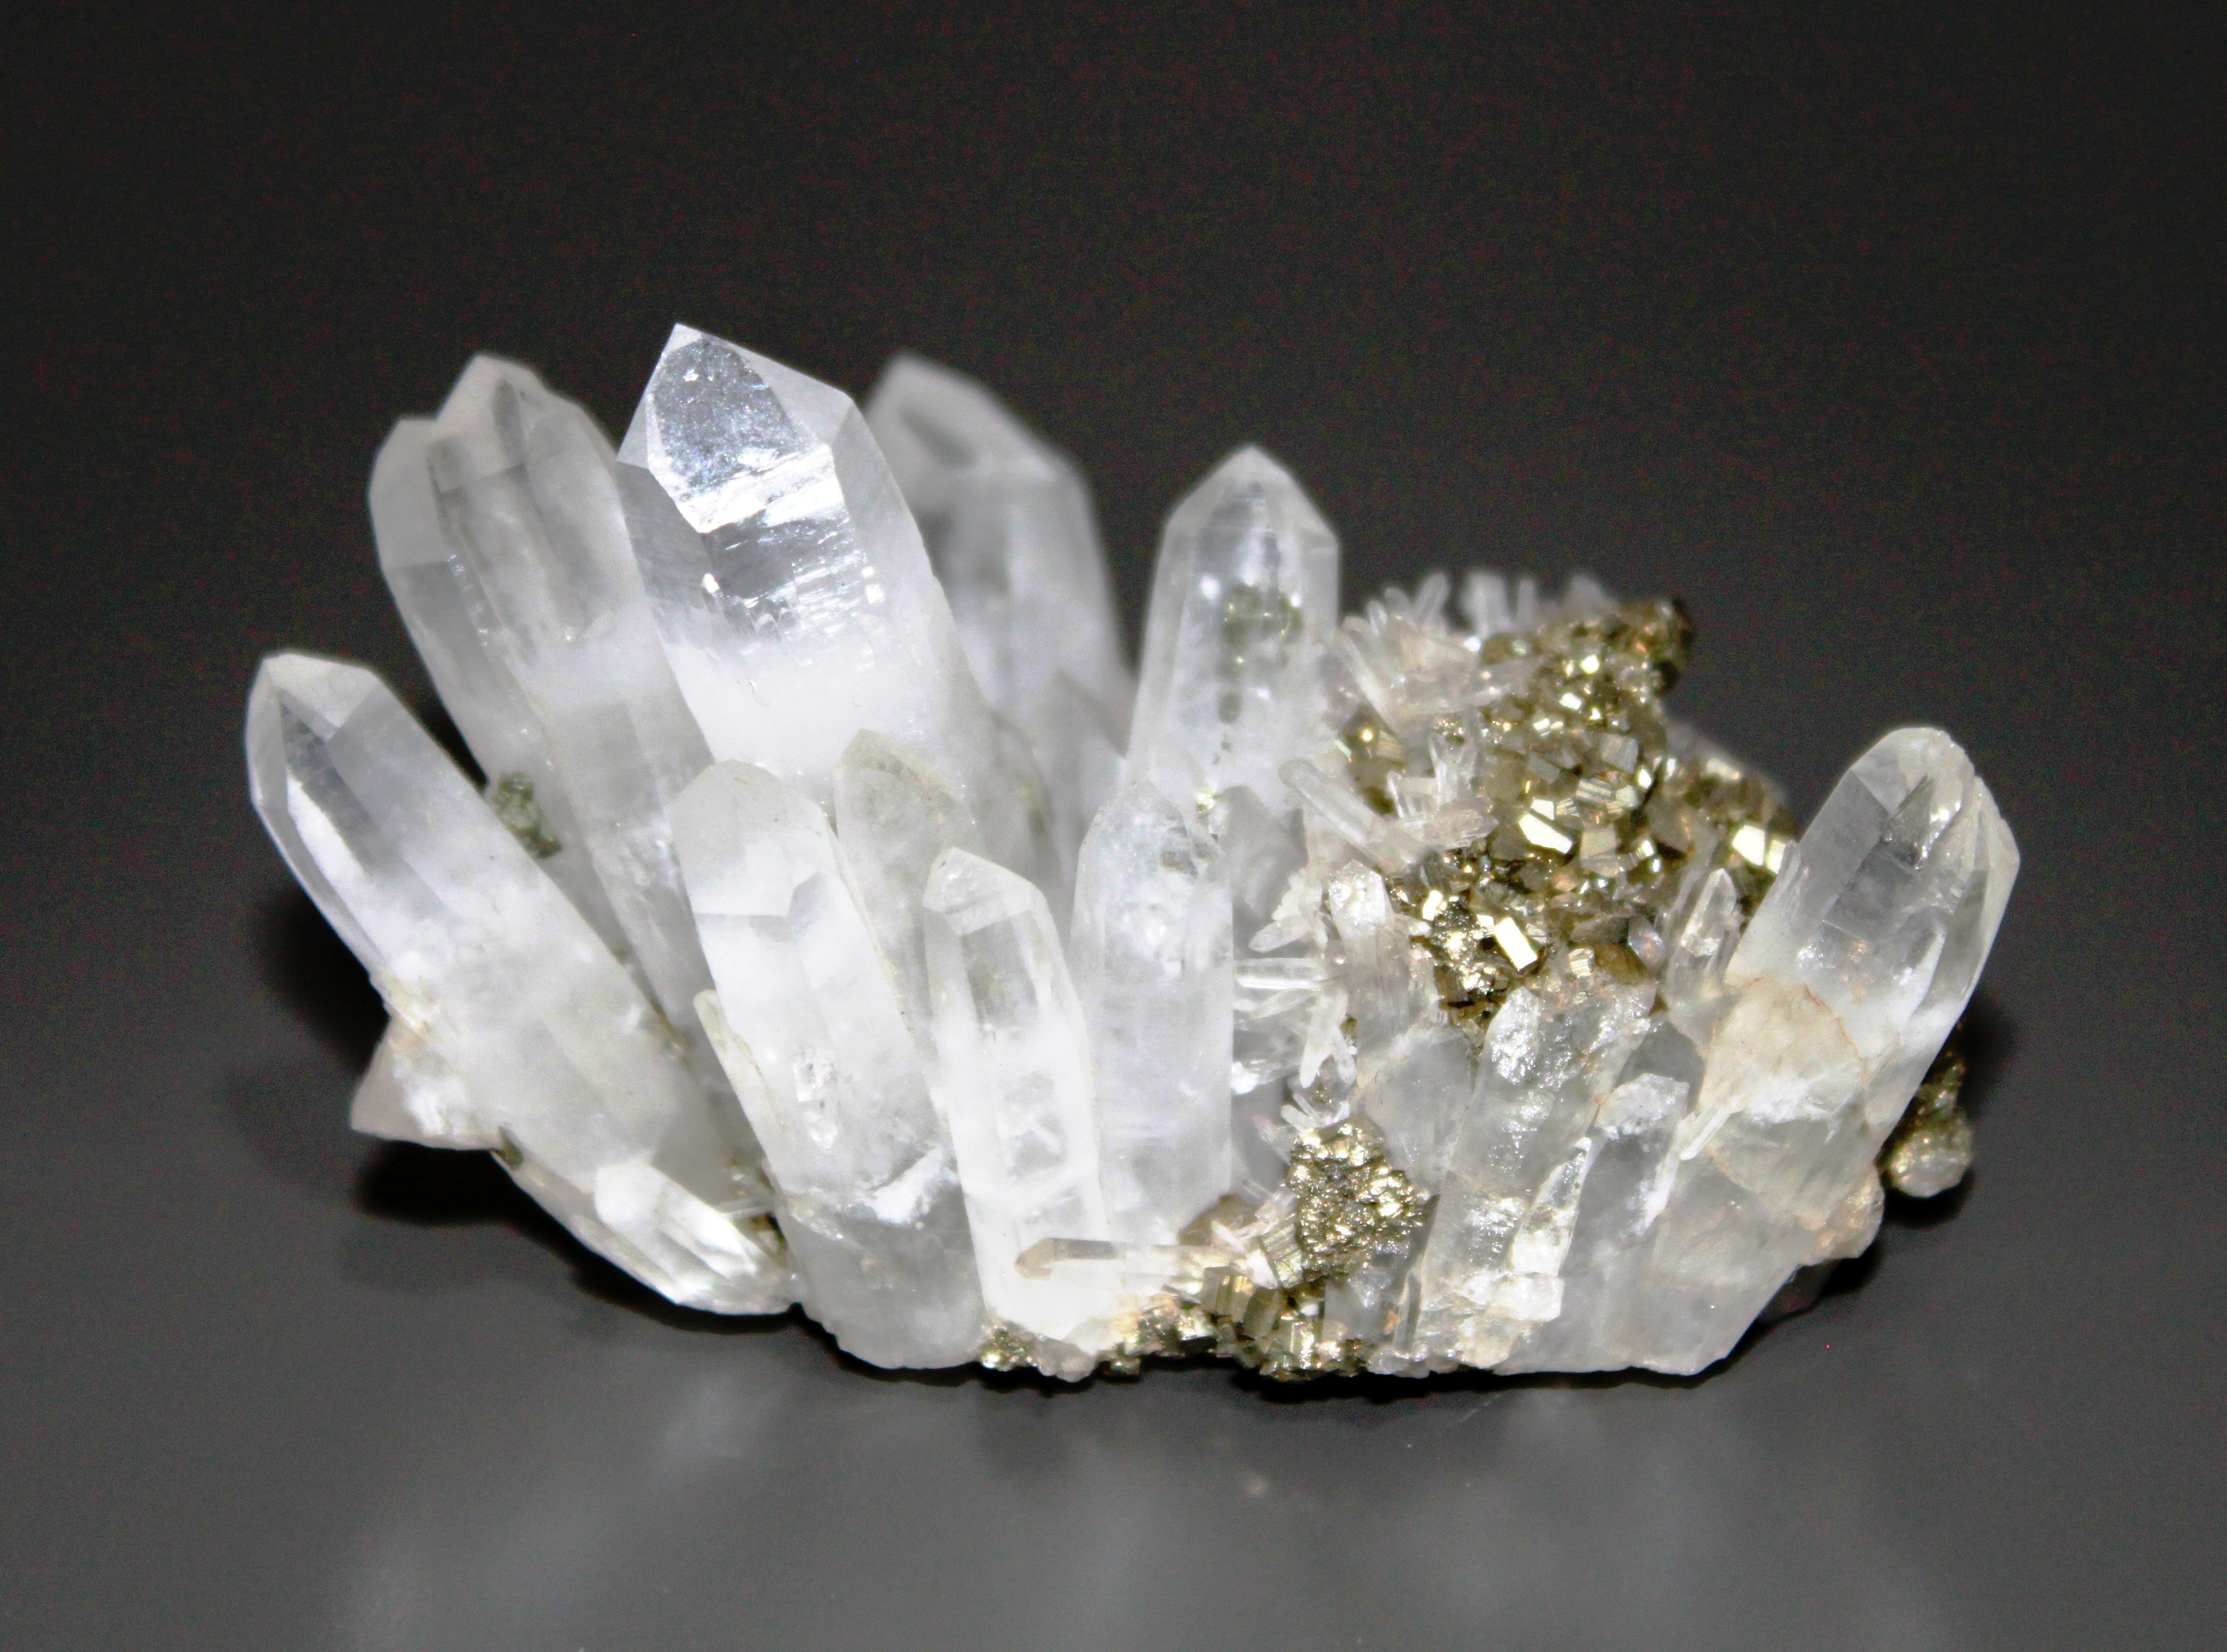
petal, jewellery, minerals, crystal, diamond, glassy, gemstone, mineral, rock crystal, fashion accessory